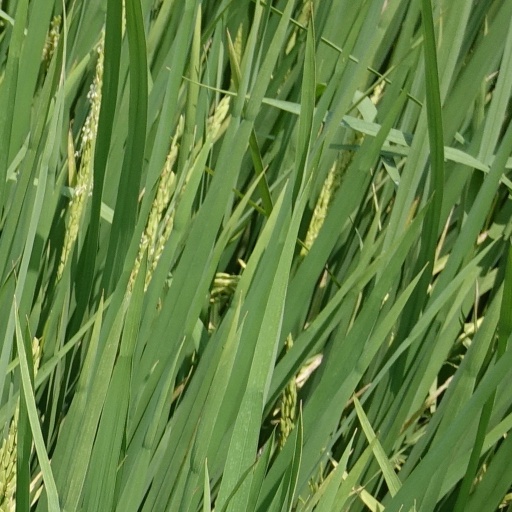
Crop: rice